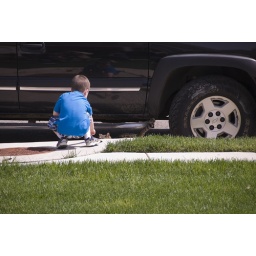
Ayden coaxing the cat from under the truck